Eryx johnii

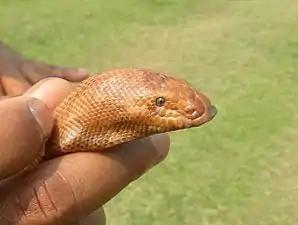
"Eryx johnii", closeup of head

Adults of "E. johnii" rarely exceed in total length (including tail), although they sometimes reach 3 feet (91 cm). Adapted to burrowing, the head is wedge-shaped with narrow nostrils and very small eyes. The body is cylindrical in shape with small polished dorsal scales. The tail, which is blunt, rounded, and not distinct from the body, appears truncated. Coloration varies from reddish brown to dull yellow-tan.